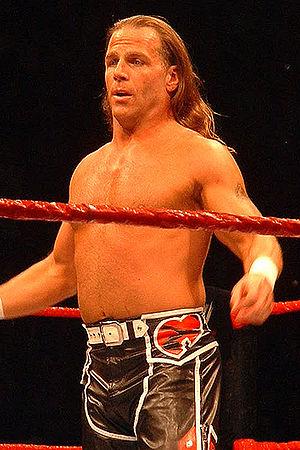
L’édition 2008 de Judgment Day est une manifestation de catch télédiffusée et visible uniquement en paiement à la séance. L'événement, produit par la World Wrestling Entertainment, a eu lieu le 18 mai 2008 dans la salle omnisports Qwest Center à Omaha, dans le Nebraska. Il s'agit de la dixième édition de Judgment Day, pay-per-view annuel. Triple H est la vedette de l'affiche officielle.